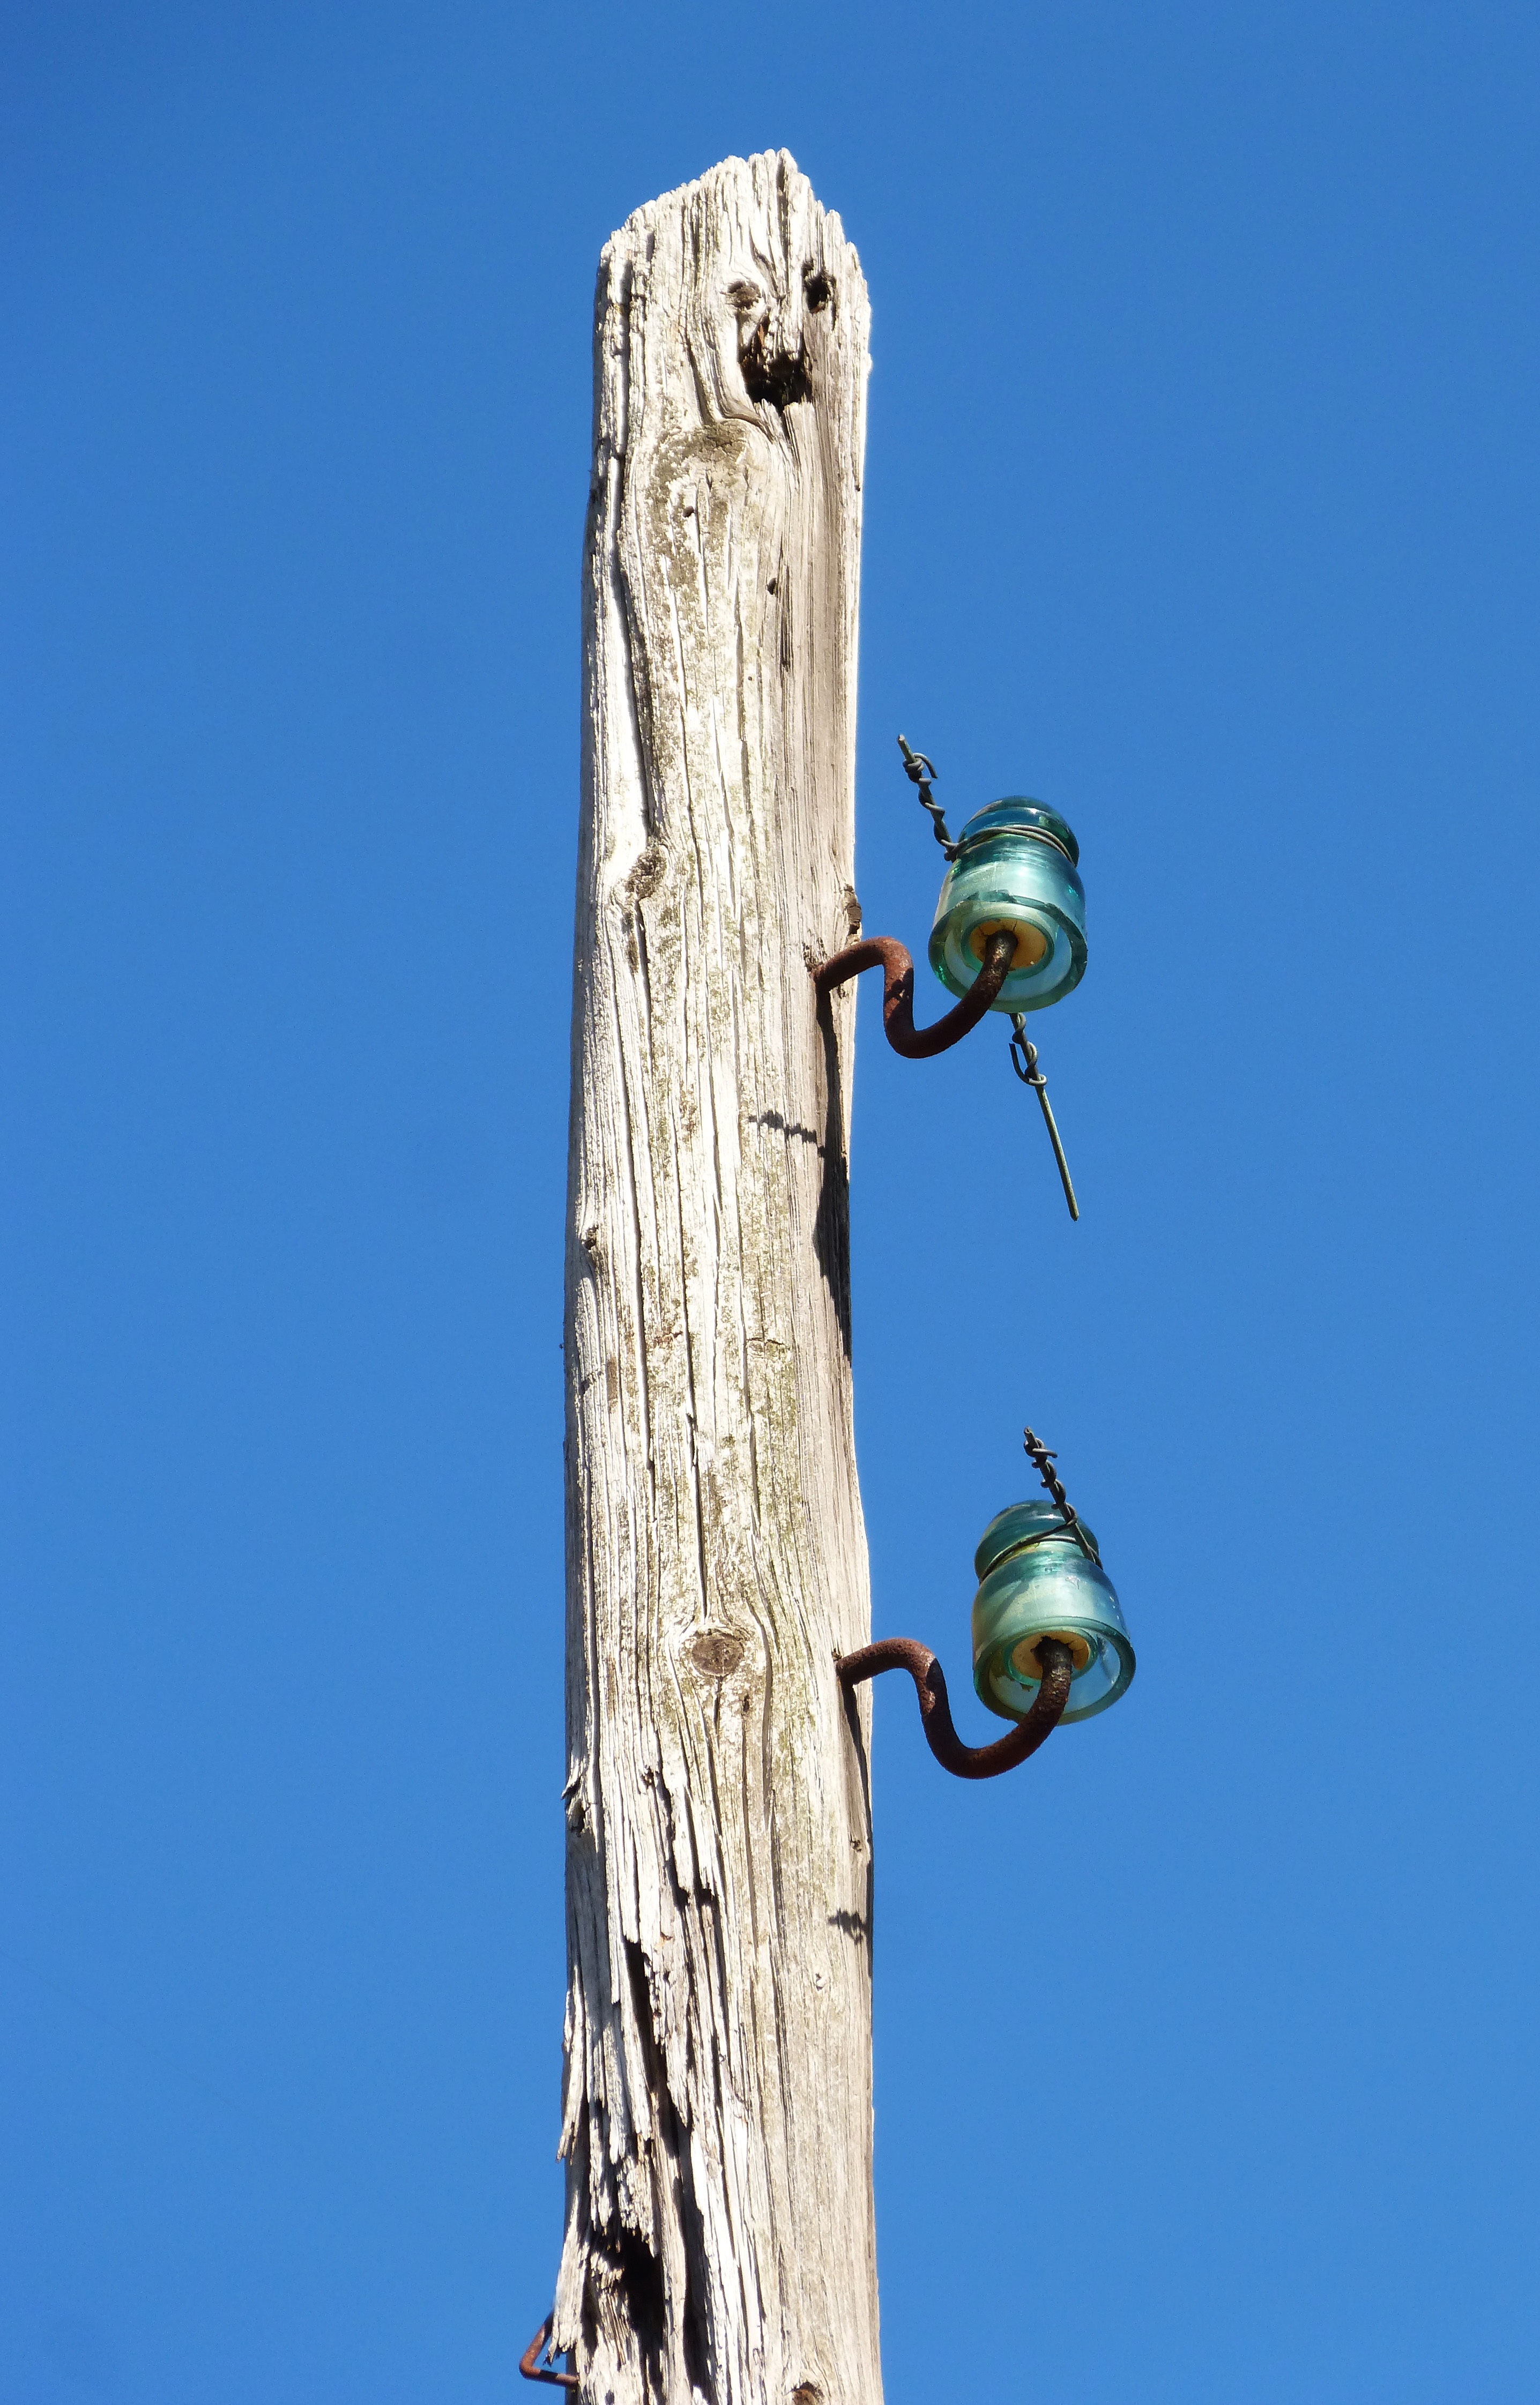
tree, tower, power line, mast, abandoned, blue, street light, lighting, sculpture, light fixture, insulators, electric pole, light cut